St George's, Bloomsbury

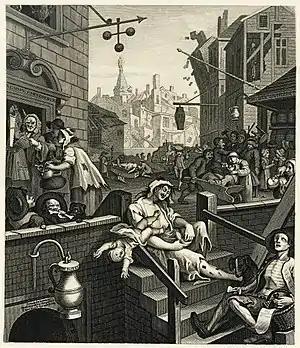
William Hogarth, "Gin Lane", with the church tower (centre)

The Commissioners for the Fifty New Churches realised that, due to rapid development in the Bloomsbury area during the latter part of the 17th and early part of the 18th centuries, the area (then part of the parish of St Giles in the Fields) needed to be split off and obtain a parish church of its own. They appointed Nicholas Hawksmoor, a pupil and former assistant of Sir Christopher Wren, to design and build this church, which he then did between 1716 and 1731. This was the sixth and last of his London churches. St George's was consecrated on 28 January 1730 by Edmund Gibson, Bishop of London. Its construction-—which cost £31,000--was completed in 1731.